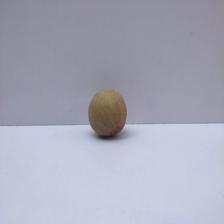
Size: Small